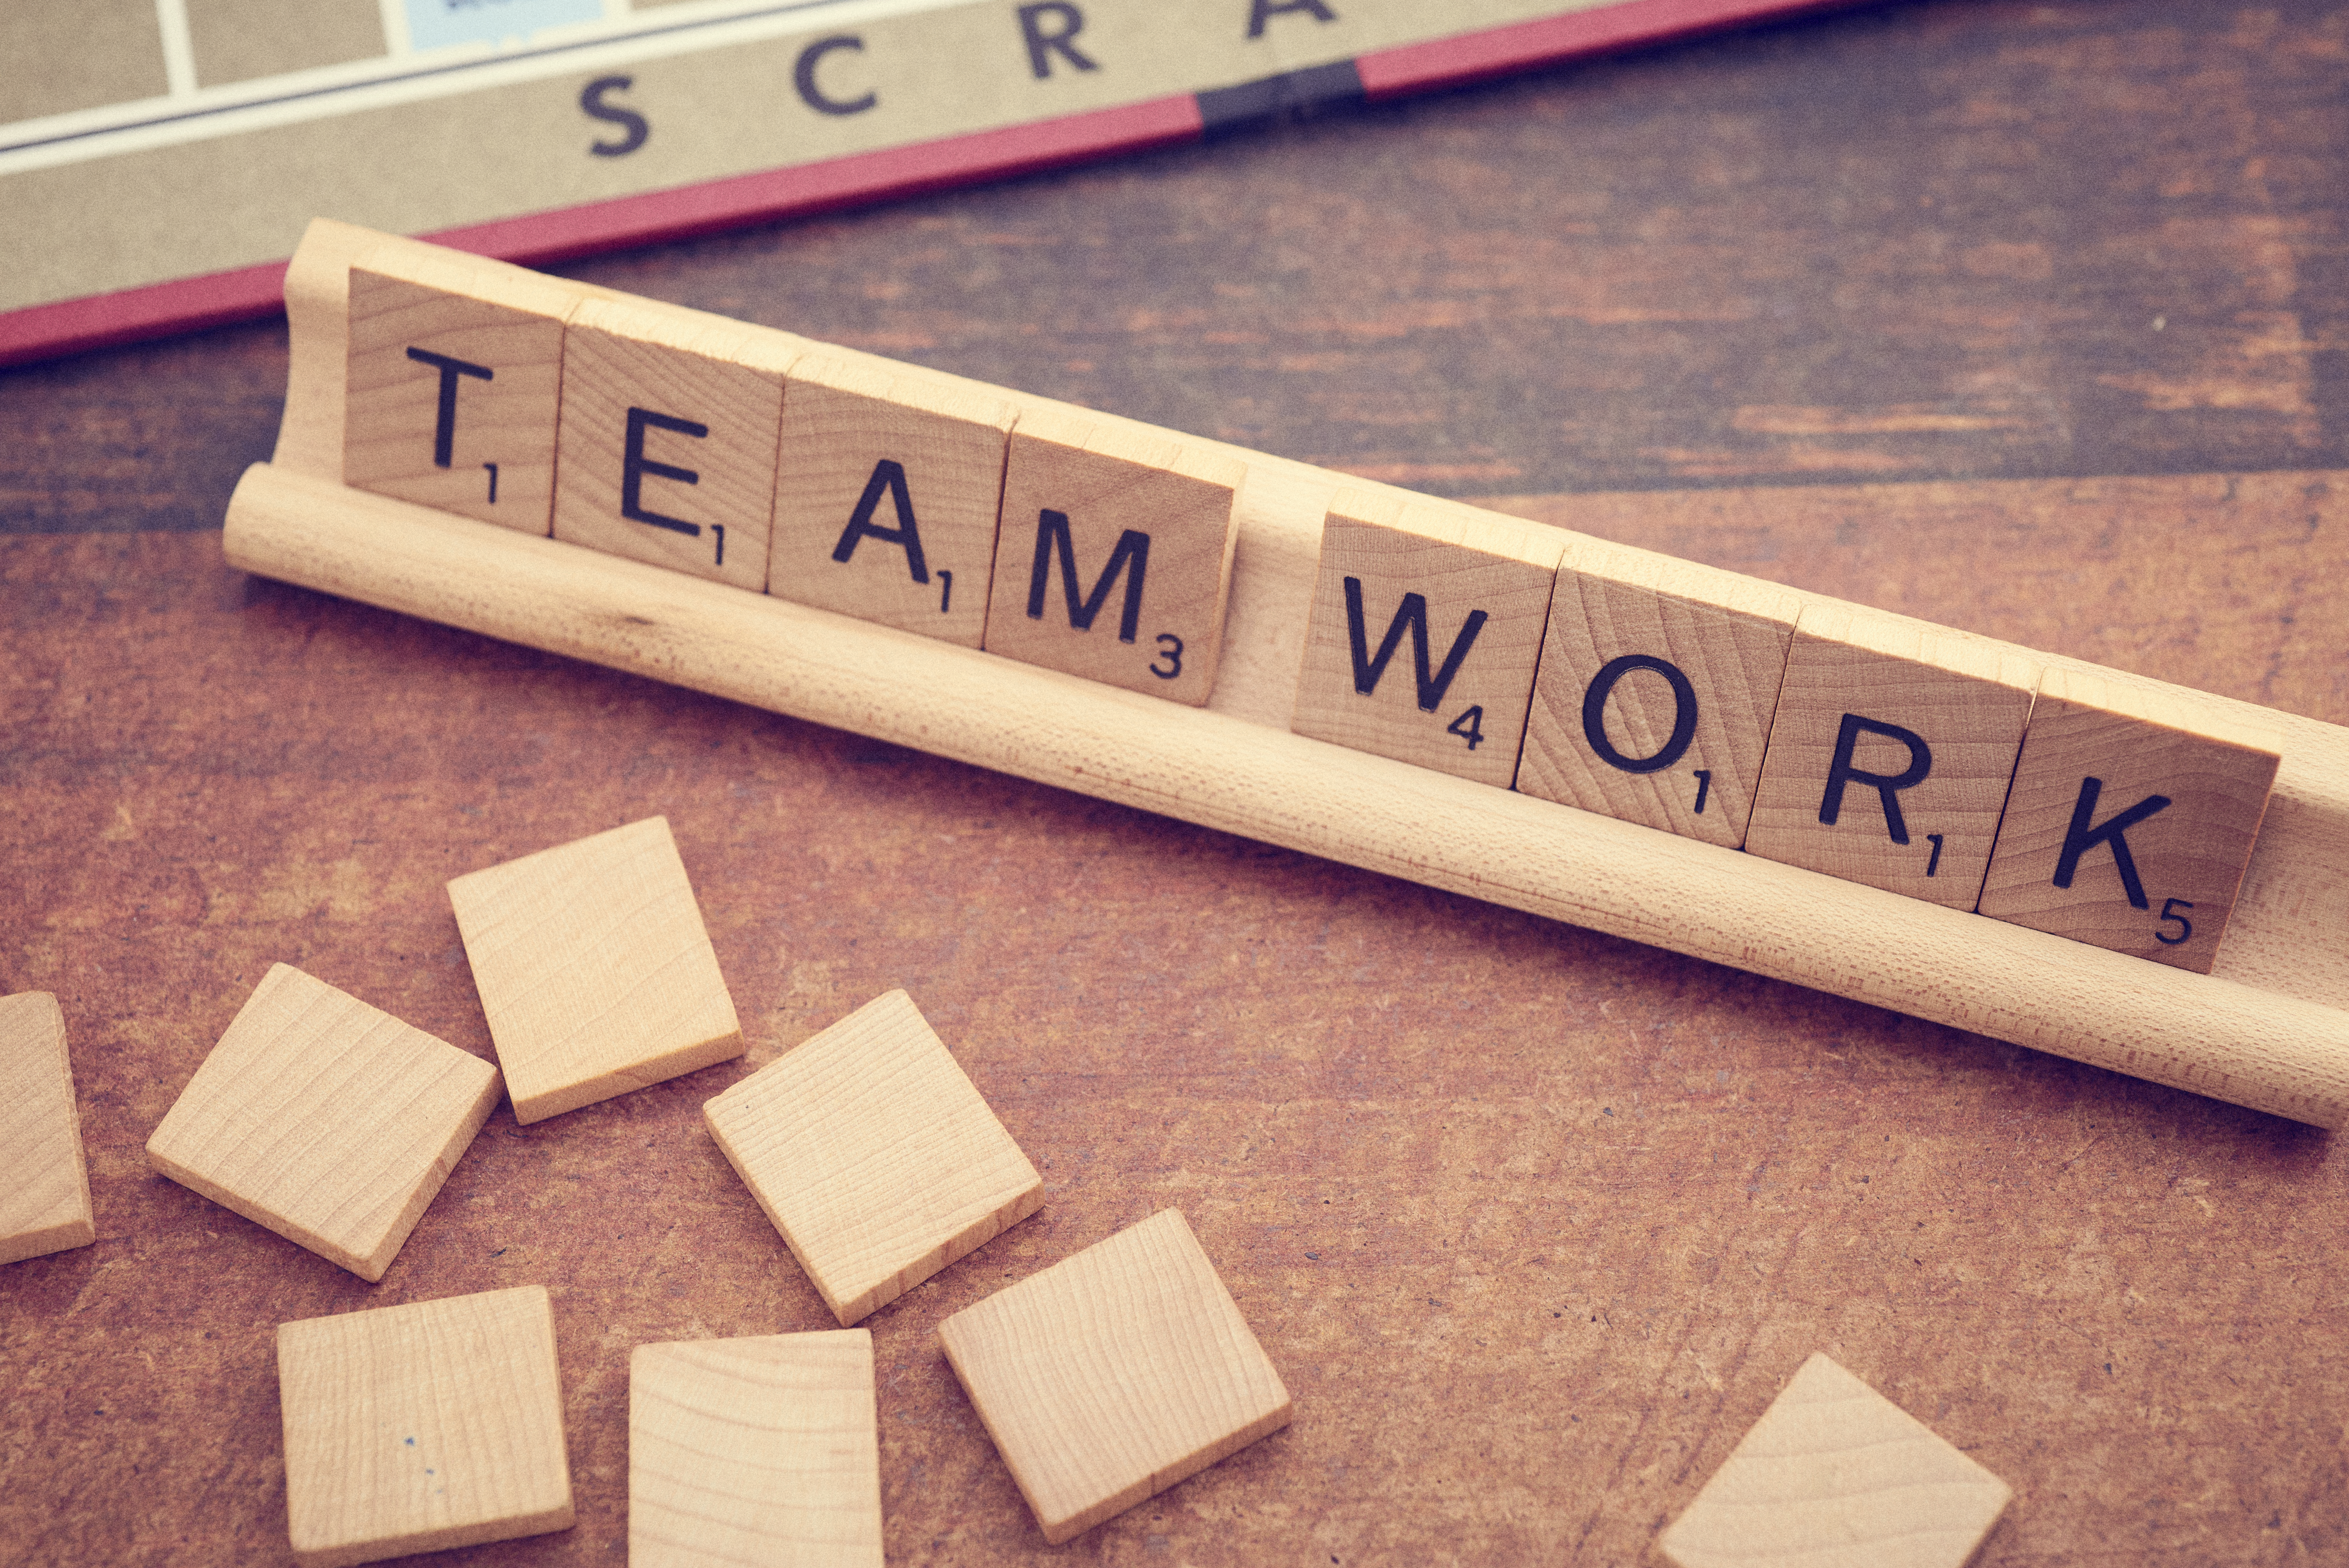
wood, text, games, number, font, recreation, indoor games and sports